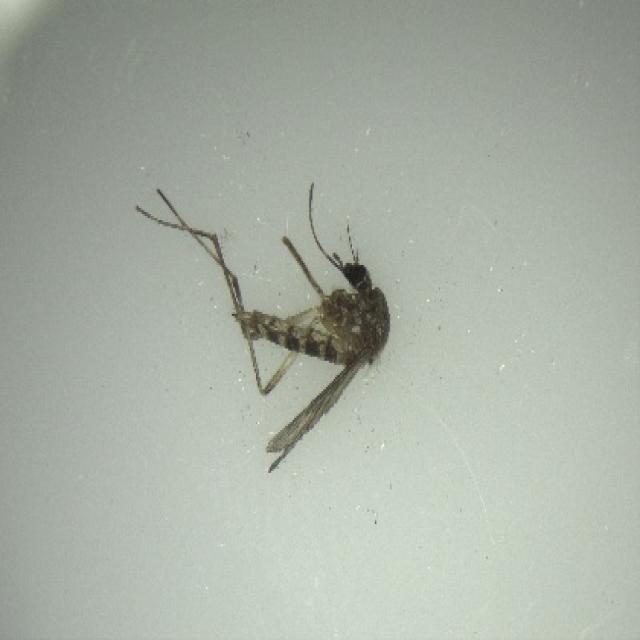
Species: aedes_vexans